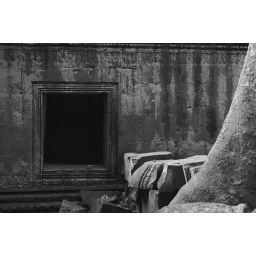
a dark window in a wall at angkor wat